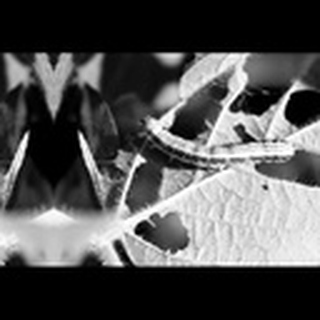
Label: cotton_army_worm